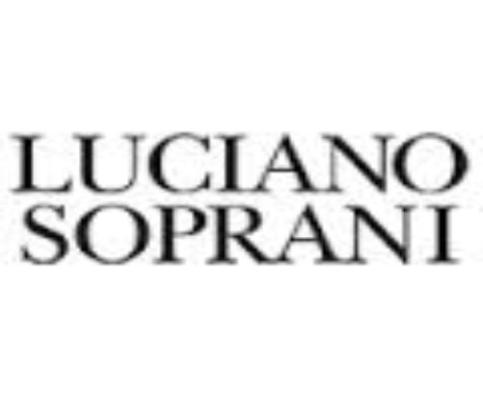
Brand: luciano soprani
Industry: Clothes